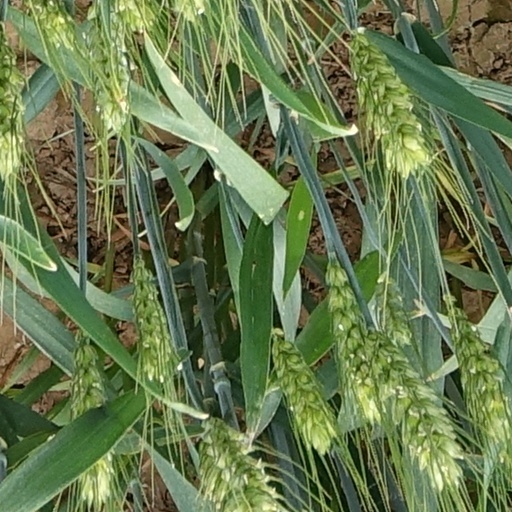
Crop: wheat